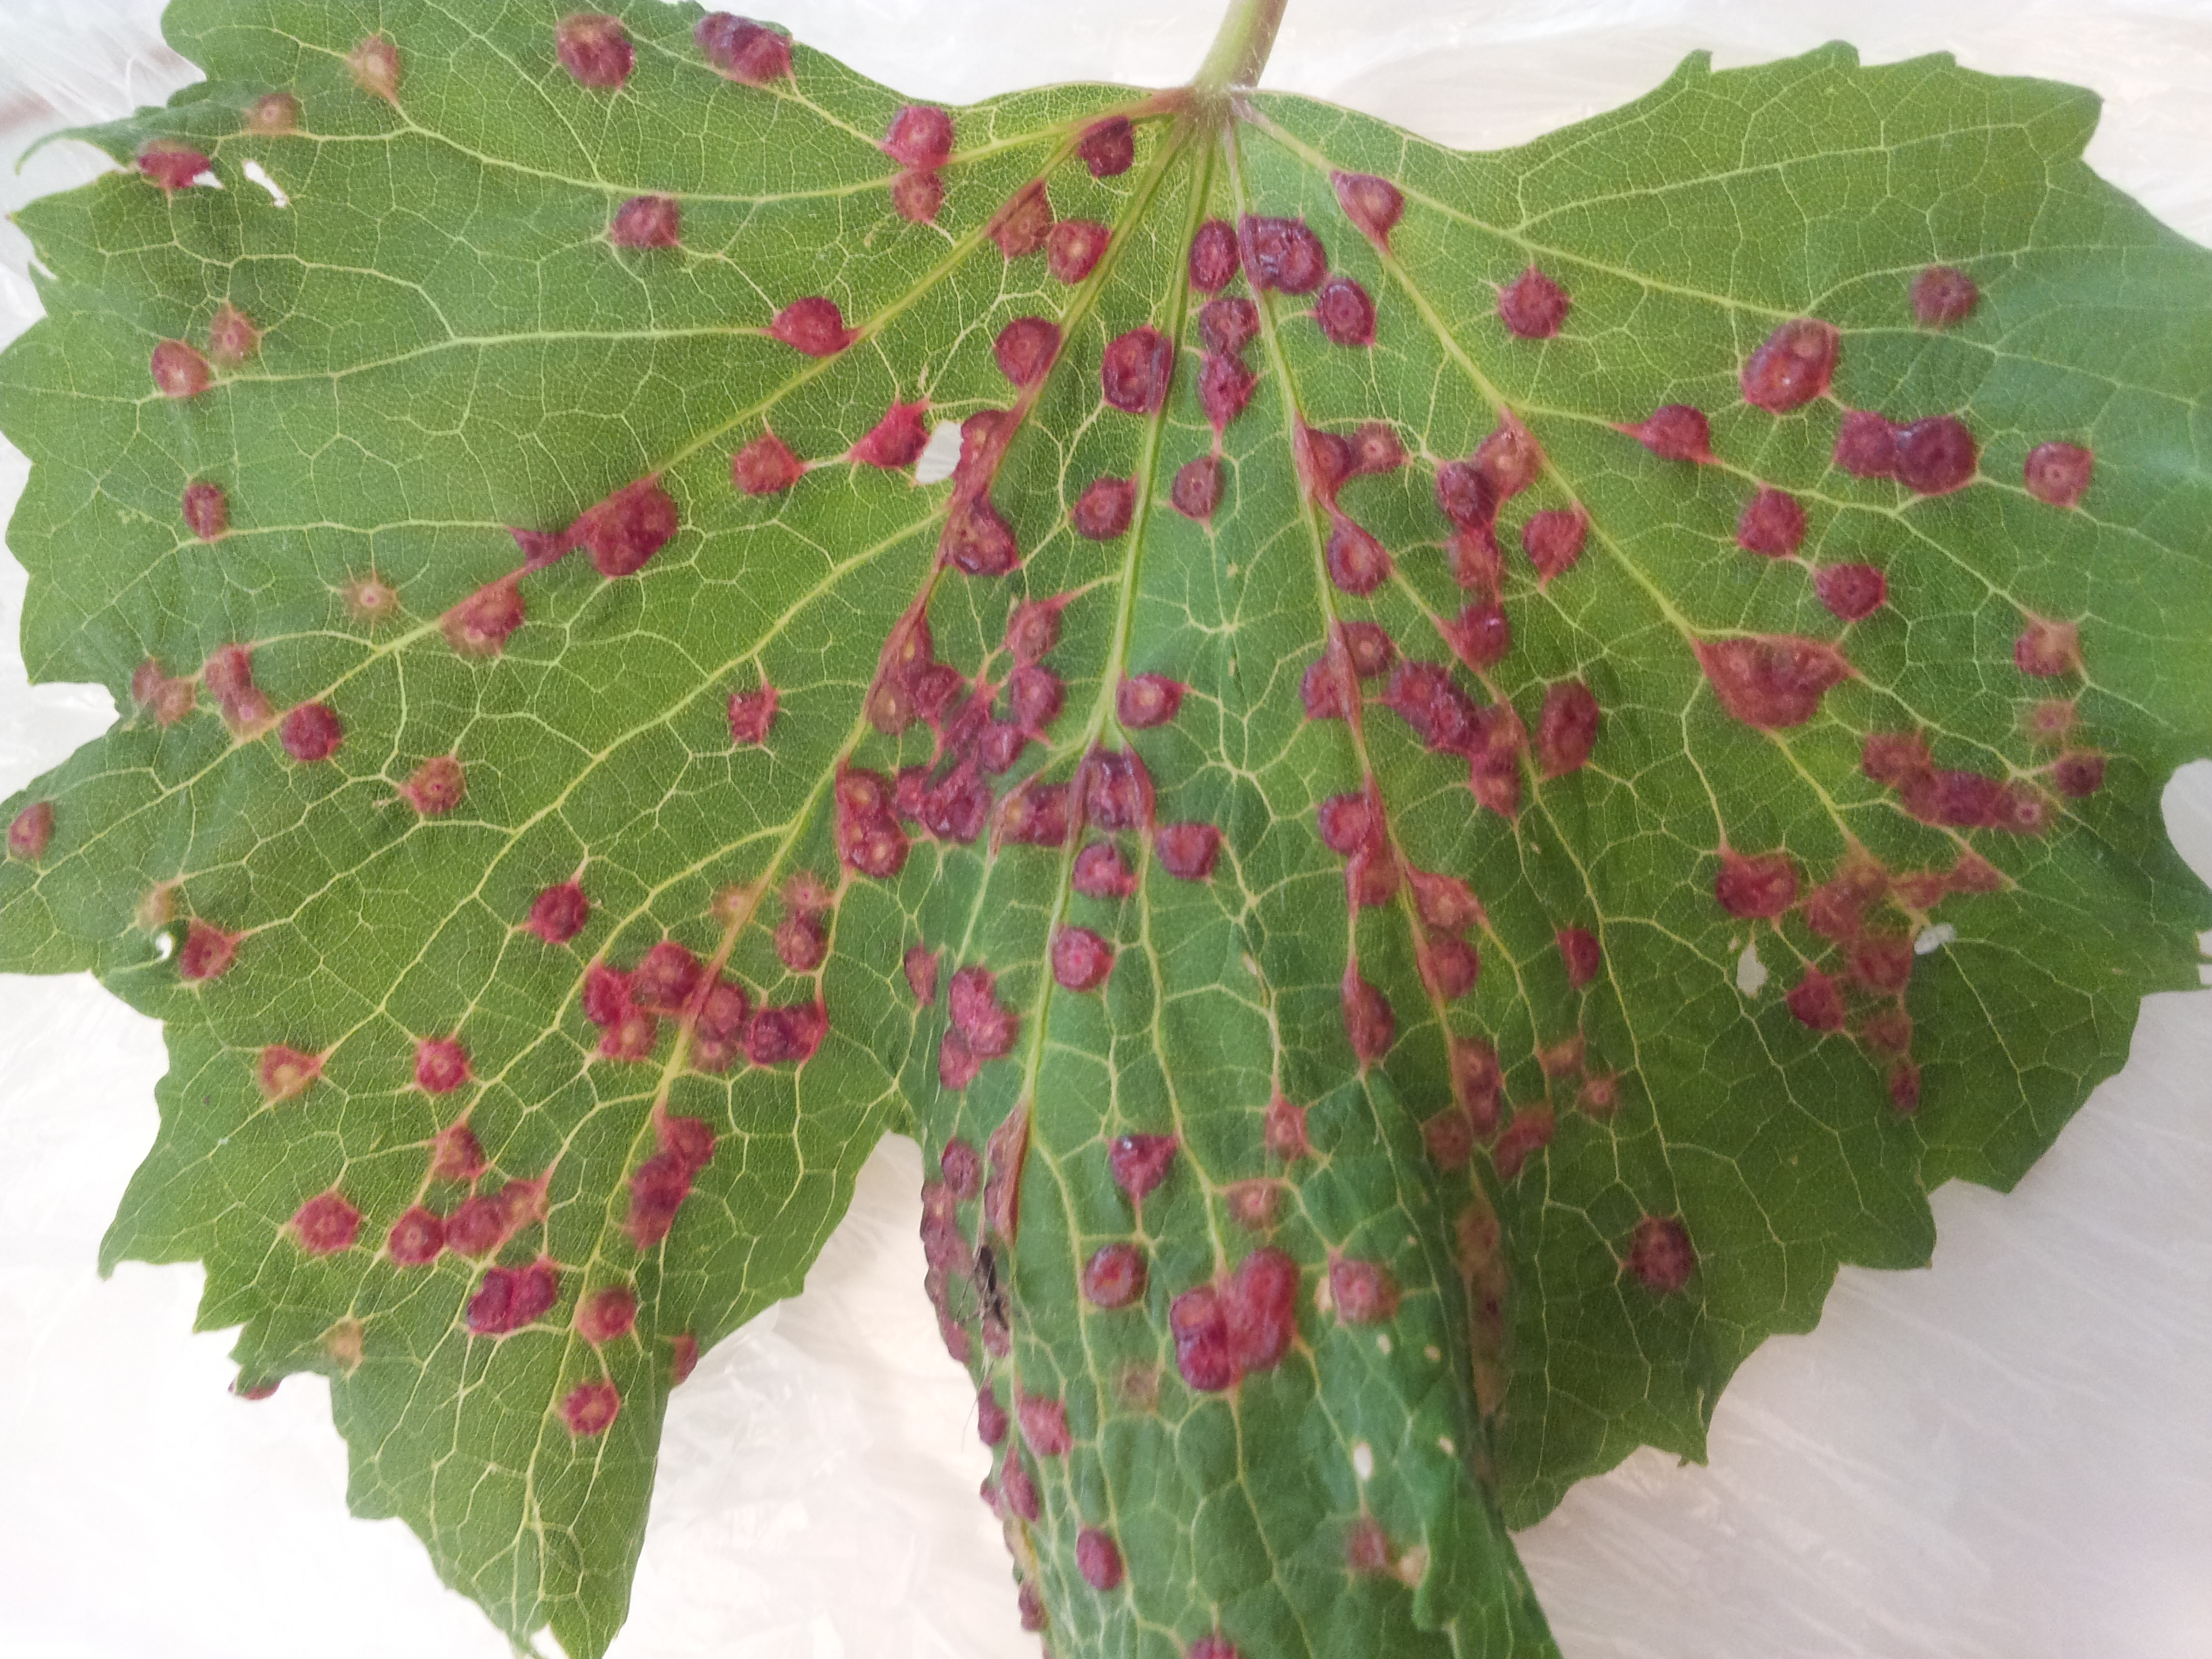
Labels: grape leaf black rot